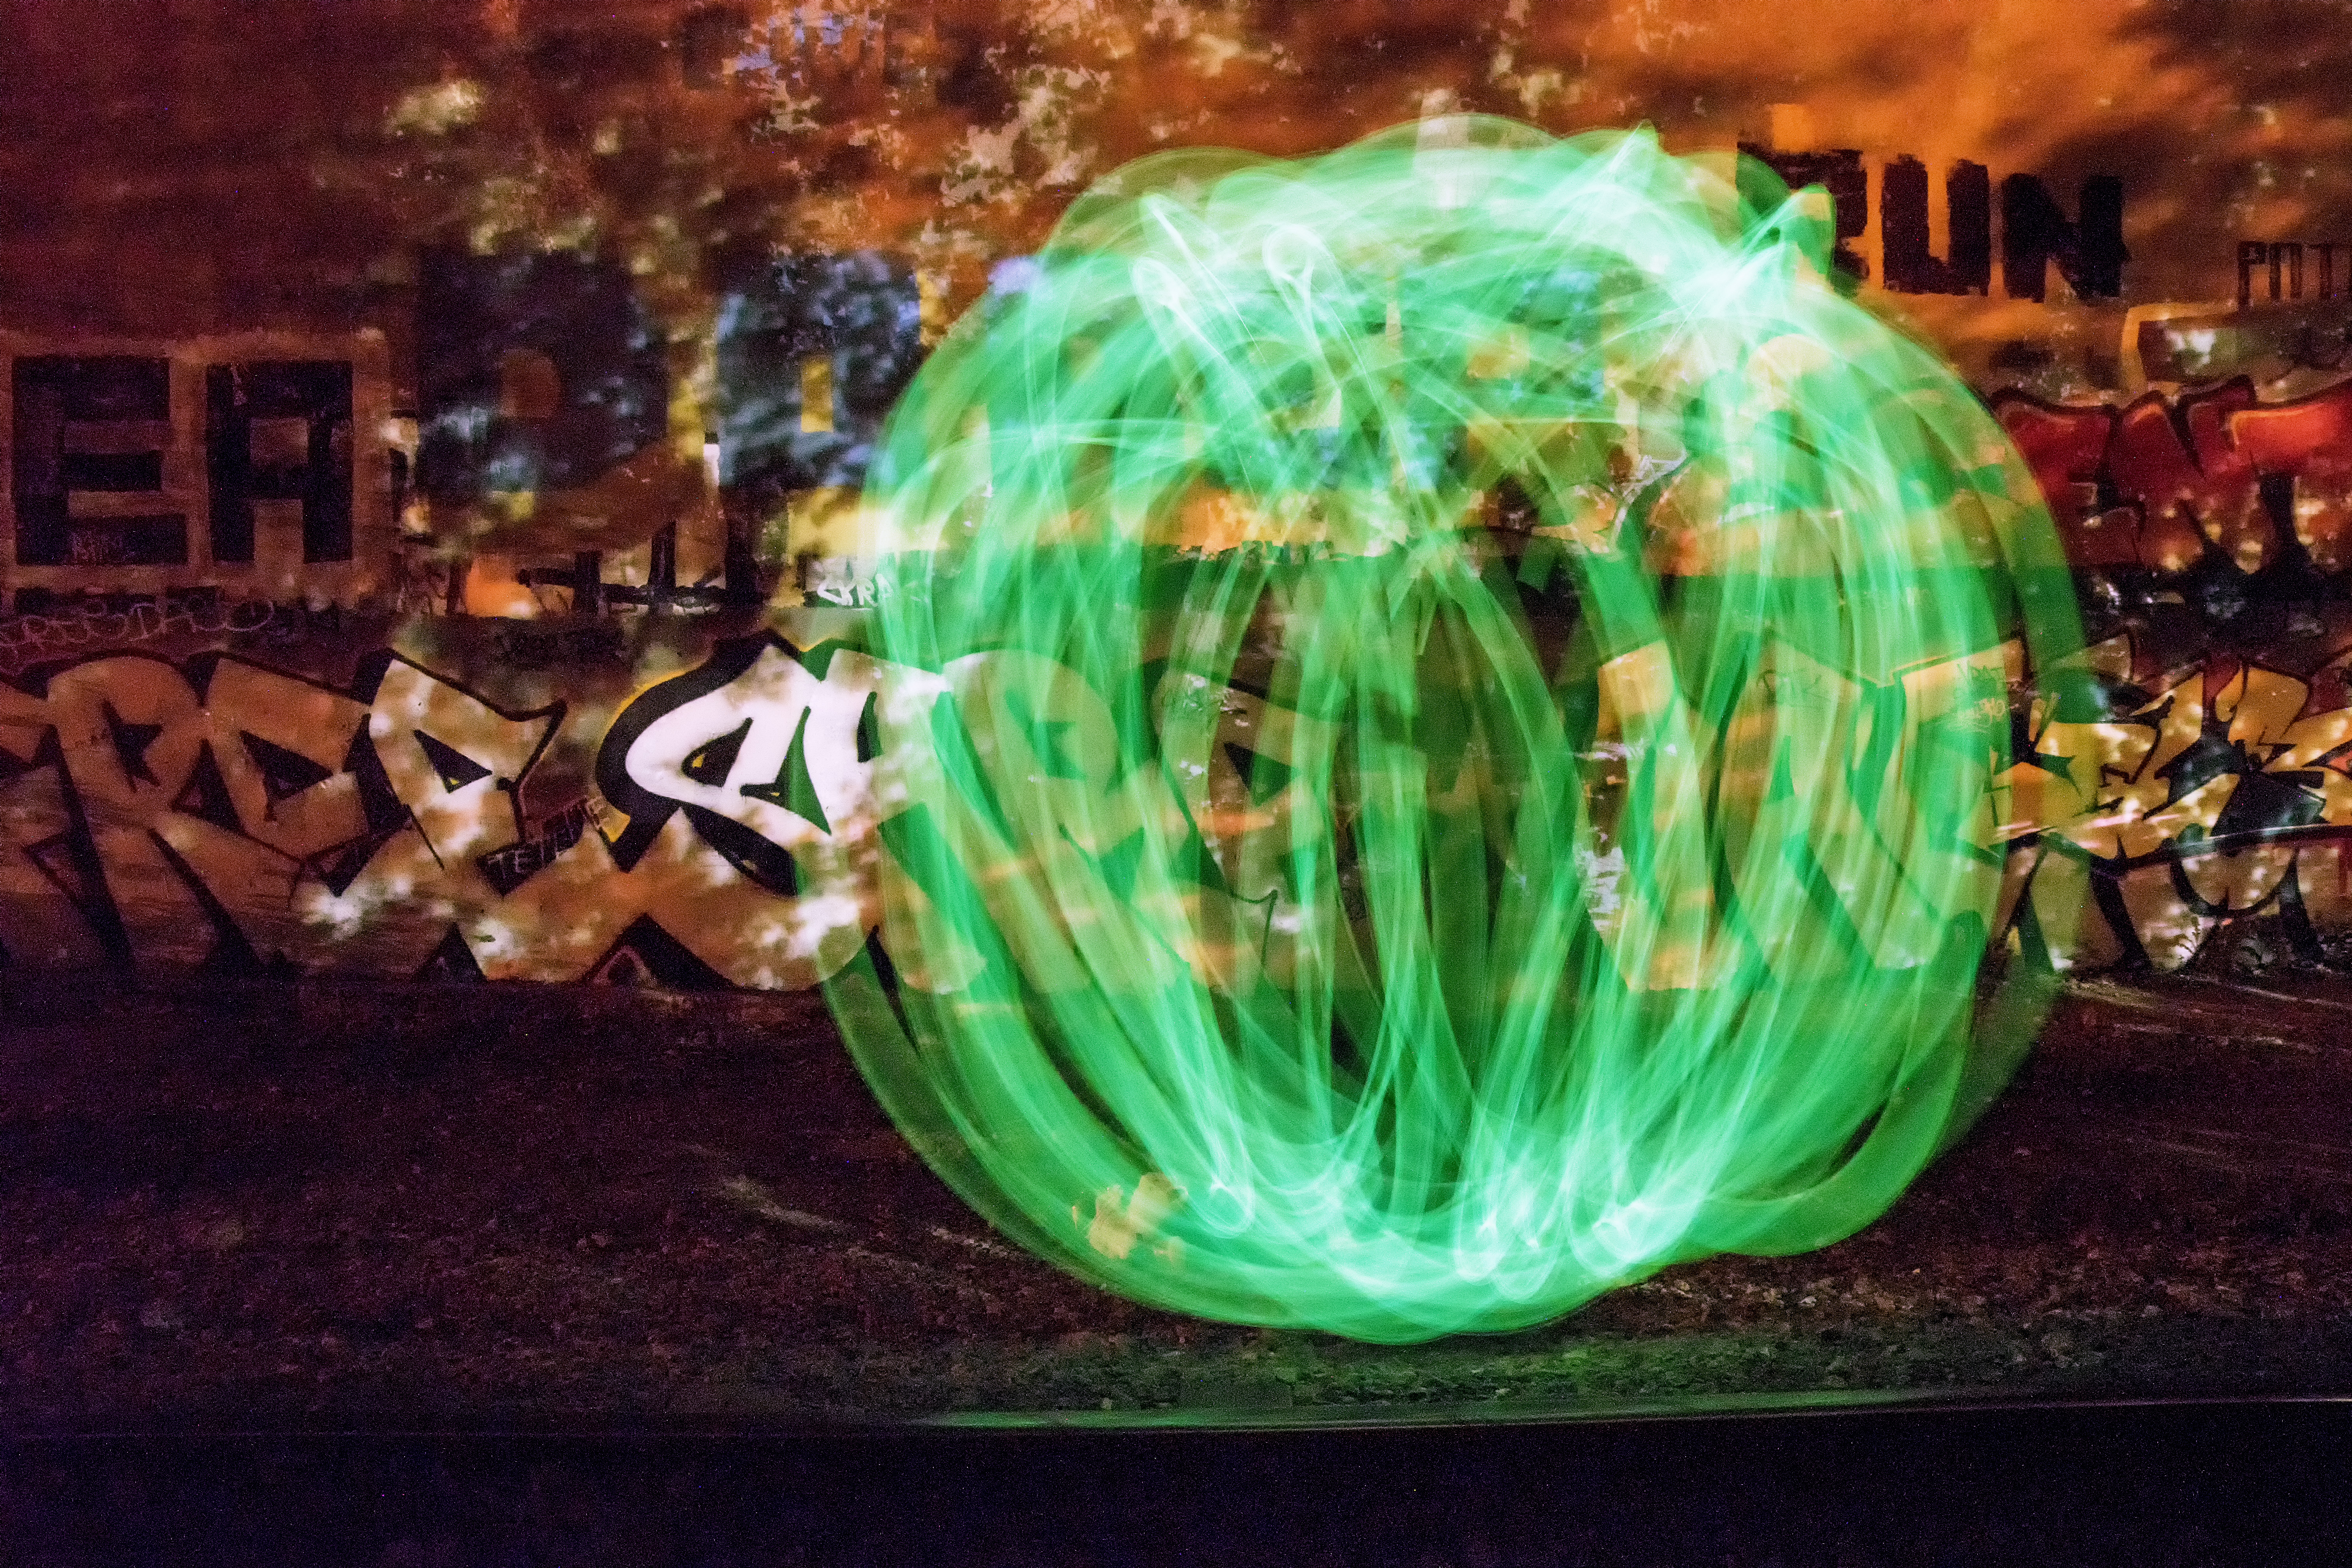
light, night, color, painting, earth, canada, sphere, nuit, peinture, quebec, sherbrooke, lumineuse